Harry Lundeberg

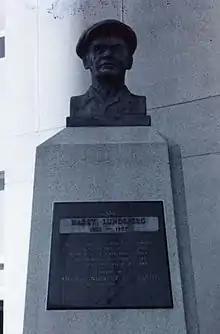
Bust by E. Hunt in San Francisco, 1957

In testimony before the Canadian Parliament in 1996, David Broadfoot of the Canadian Merchant Navy Association recalled that in 1946, "Our government imported a thug, a real heavy-duty gangster from Brooklyn (Hal C. Banks), to smash our union and bring in the Seafarers' International Union ... which was no different from the Teamsters at its worst and no different from the longshoremen's association at its worst ... They came on our ships with baseball bats and bicycle chains. That's how they introduced their union to Canada."